Biskupin

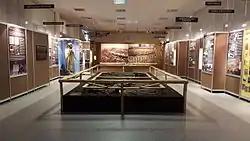
Interior of the Archaeological Museum next to the reconstructed settlement

The settlement at Biskupin belongs to the Hallstatt C and D periods (late Bronze Age/early Iron Age, 800–650 BC and 650–475 BC). There are four radiocarbon dates from Biskupin (all B.C.):